Tito Canepa

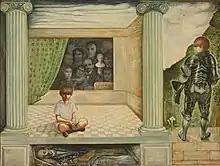
"The Dream", acrylic on gesso panel, 91.4x121.9 cm, 1975, private collection.

Canepa was born in 1916 in San Pedro de Macorís in the Dominican Republic. His initial artistic studies were in his native country. After participating in the political movement against the Trujillo dictatorship his existence in the Dominican Republic became precarious, and he left for New York in 1935, settling there permanently in 1937 when he accepted a position in the New York Siqueiros workshop on 13th Street. There he worked under Roberto Berdecio on a number of murals, while attending class at the Art Students League. Exile intensified his childhood memories, which were colored by his maternal family's progressive republican and anti-colonial traditions. Two of his maternal ancestors had been presidents of the Dominican Republic: Manuel Jimenes (presidency 1848-1849), a product of the Enlightenment and abolitionism, and Juan Isidro Jimenes Pereyra (presidency 1902-1916). In addition, Canepa's art reflected his paternal Genovese family's seafaring history and his father's extravagant construction of a small opera theater in San Pedro de Macorís, the Teatro Colón. It was there, watching the Spanish painter Enrique Tarazona at work, that Canepa gained "the sweeping confidence and bold absorption of historical styles that characterizes much" of his painting, "absorbing his catechism of old masters at such an early age that it became a digested part of his work."